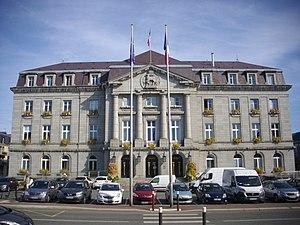
Hôtel de ville de Guéret (Creuse, France)